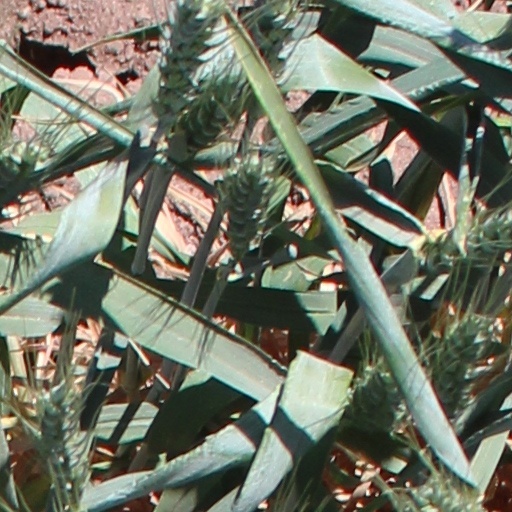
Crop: wheat